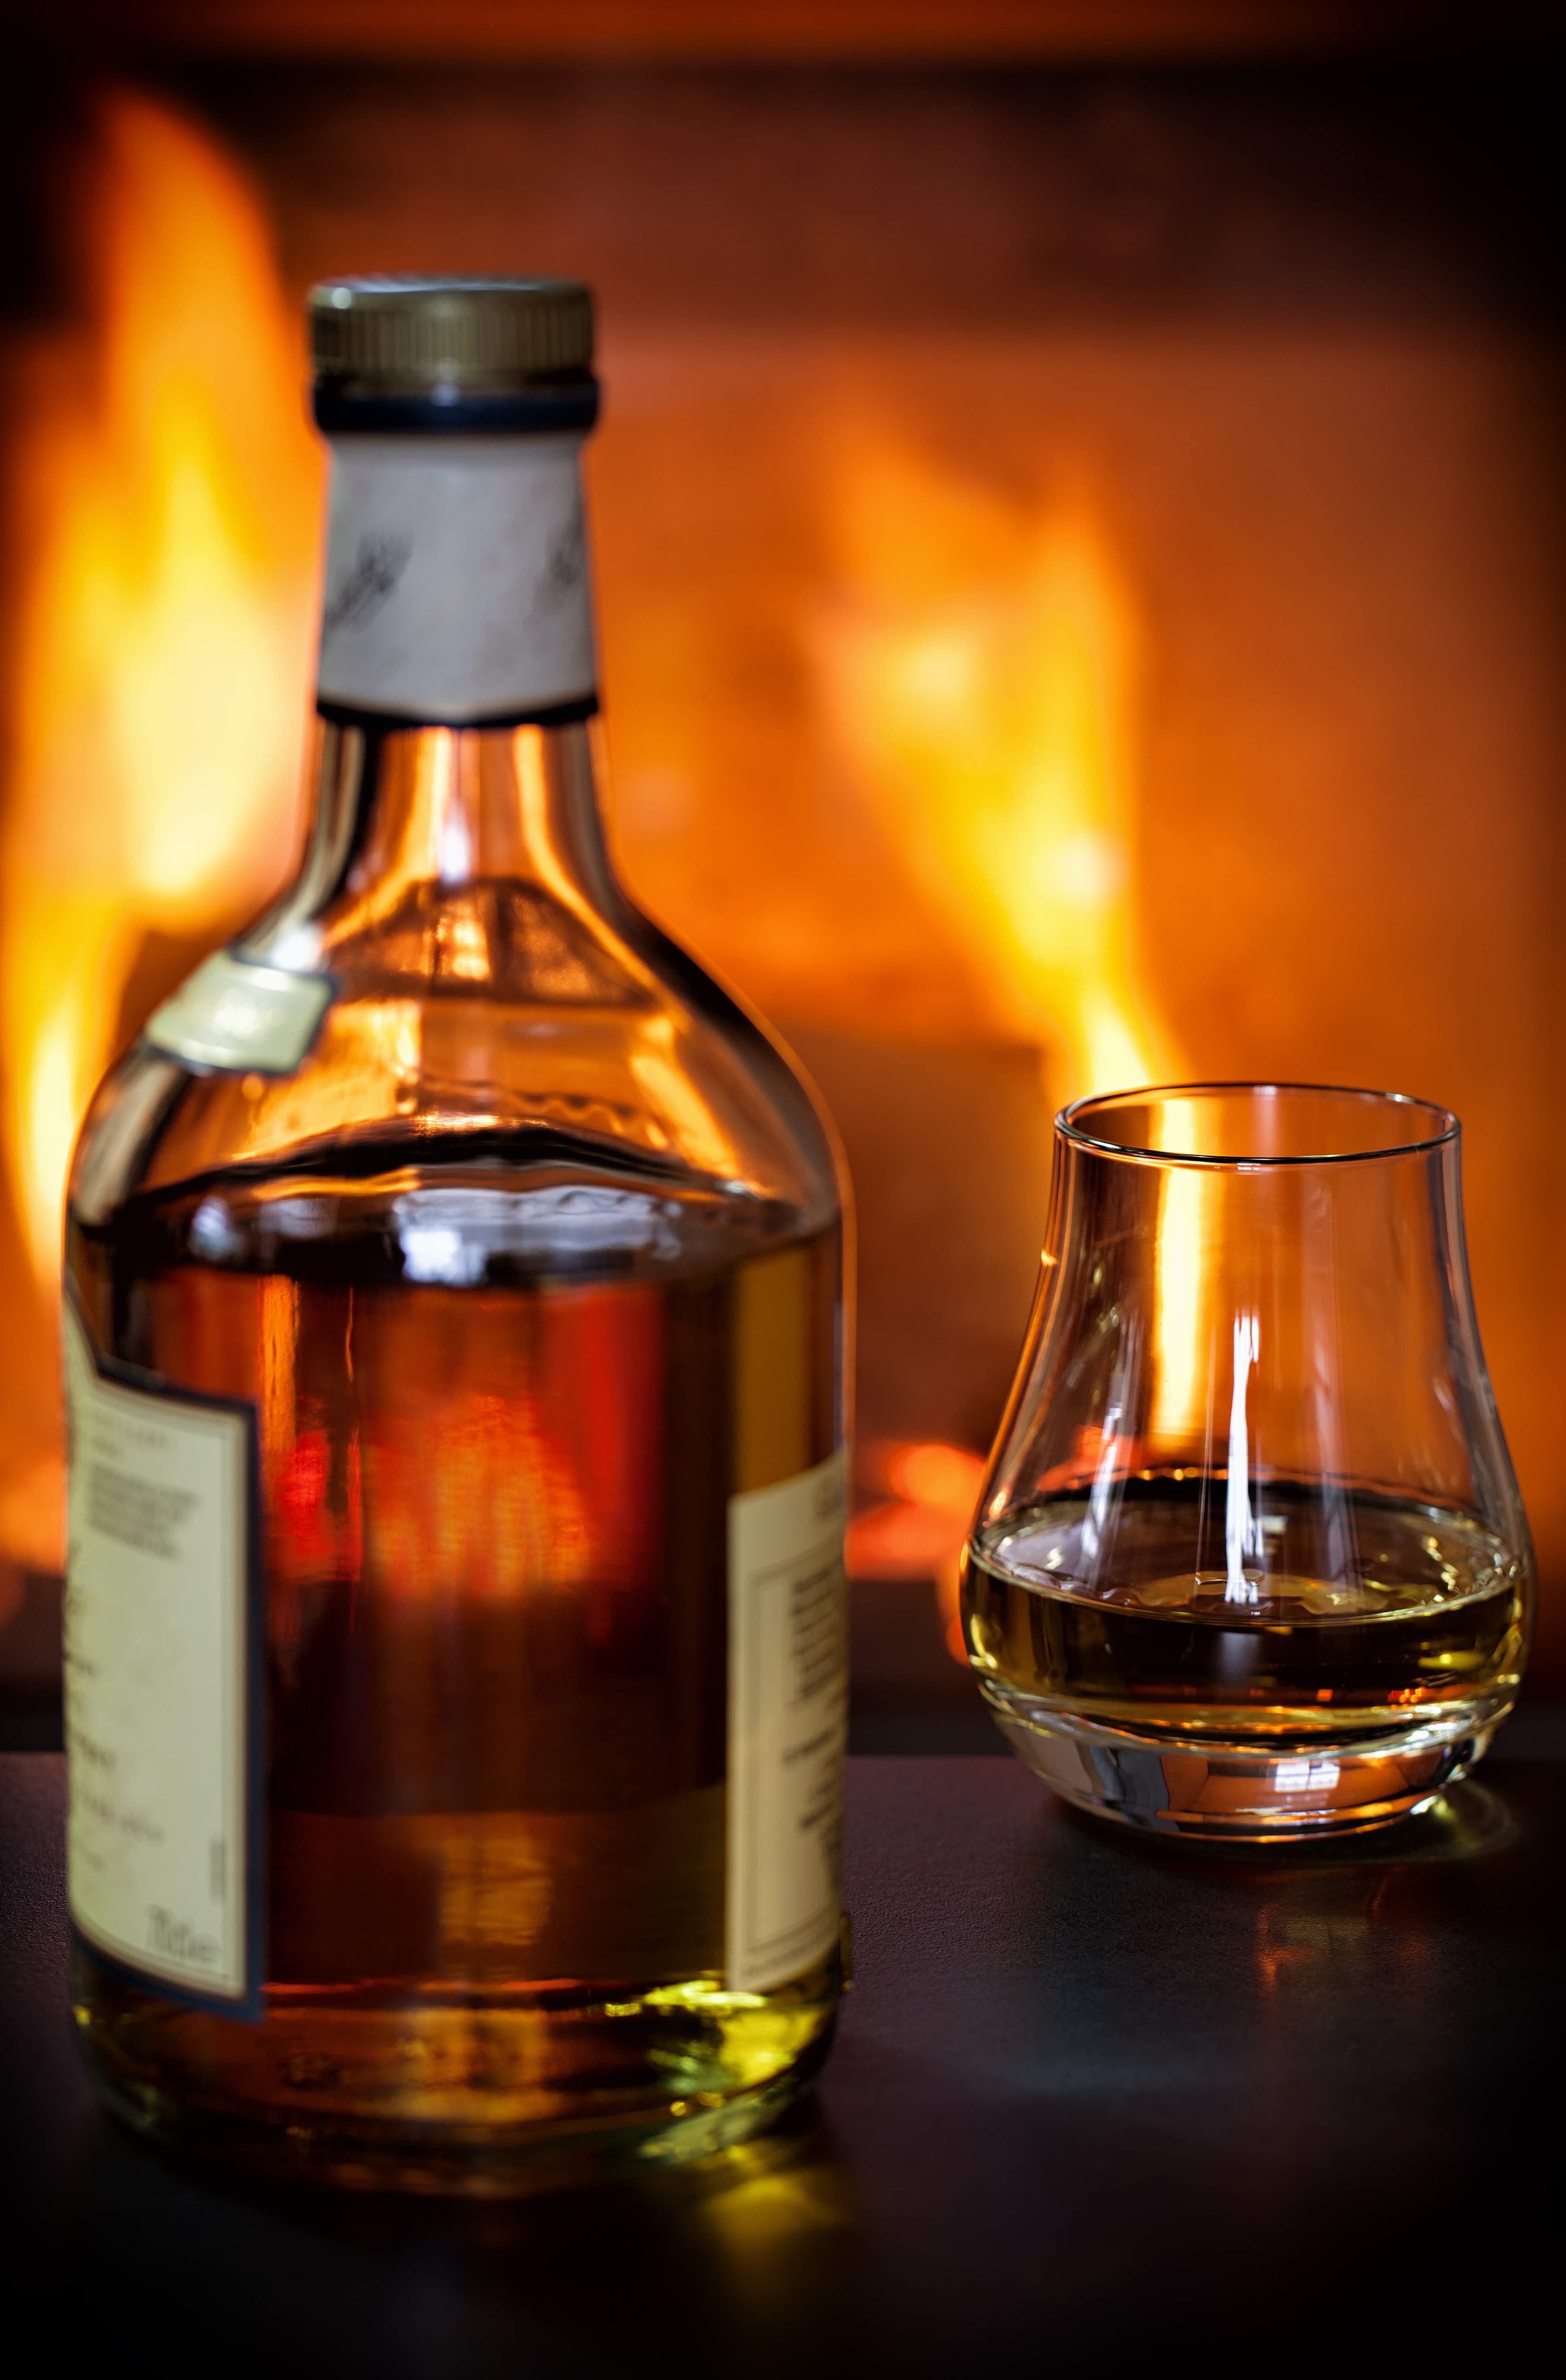
winter, glass, flame, fire, fireplace, drink, bottle, heat, alcohol, whiskey, alcoholic, whisky, spirit, oven, liqueur, benefit from, mirroring, coziness, wood fire, alcoholic beverage, whiskey glass, kaminofen, distilled beverage, whiskey bottle